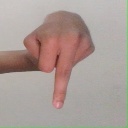
अक्षर: प